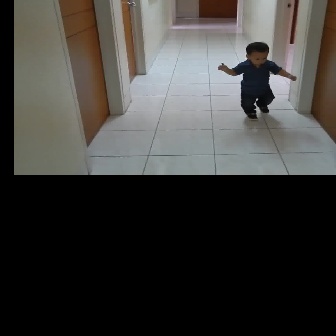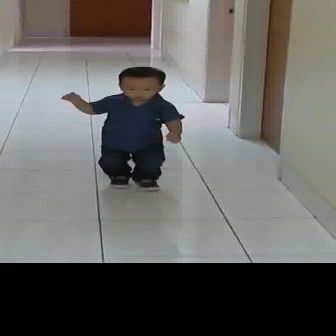
  Please identify the target specified by the bounding box [217,41,296,120] in the first image and locate it in the second image. Return the coordinates in [x_min,y_min,x_max,y_max] format.
Answer: [60,65,185,190]